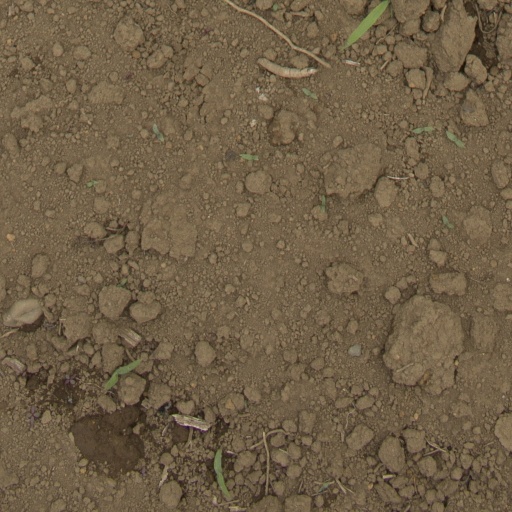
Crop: Jerusalem artichoke